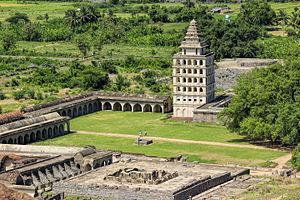
La Forteresse de Gingee ou « Senji » est l'un des derniers forts existant au Tamil Nadu en Inde. Elle se trouve dans le district de Villupuram, à 147 km de la capitale de l'état Chennai, non loin du Territoire de Pondichéry.